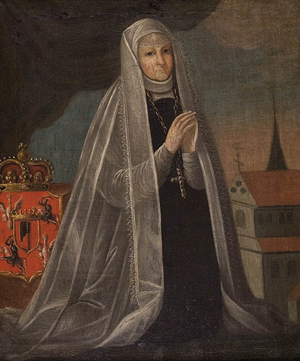
Élisabeth de Pilica polonais : Elżbieta z Pileckich Granowska, née en 1372, morte le 12 mai 1420, fille de Otton de Pilica et d'Edwige de Melsztyn. Par son mariage avec Ladislas II Jagellon, reine de Pologne et grande-duchesse de Lituanie.
Les conjointes des souverains polonais recevaient le titre de leur époux, ducs puis rois. Le titre de reine, en particulier, fut porté indifféremment par les épouses des rois de Pologne, mais également par les deux monarques féminins que connut la Pologne. Leurs maris étaient jure uxoris monarques en titre.
Cette page dresse une liste de personnalités mortes au cours de l'année 1420 :